History of Berliner FC Dynamo (2004–present)

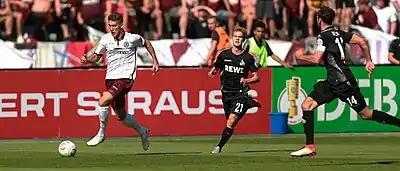
Chris Reher with the ball during the match between BFC Dynamo and 1. FC Köln in the 2018-19 DFB-Pokal on 19 August 2018.

BFC Dynamo was set to play the return match against 1. FC Union Berlin from the 18th matchday at the Stadion im Sportforum on 13 May 2006. The match was attended by 6,471 spectators. The score was then 1-1 when about 200 supporters of BFC Dynamo invaded the pitch to storm the guest block. Supporters of 1. FC Union Berlin fled in panic. The match was abandoned and 1. FC Union Berlin was awarded a 2–0 victory. BFC Dynamo coach Fijalek concluded afterwards: "It's bitter, the sport was badly trampled on today". As many as 1,000 police officers had been employed to the match. President Weinkauf initially accused the police of failing to maintain security, but later apologized for the riots and explained that the match stewards had not been sufficiently prepared for the task. BFC Dynamo decided on its own initiative to play the next match at Stadion im Sportforum, against FC Anker Wismar on the 29th matchday on 21 May 2006, behind closed doors. The players of BFC Dynamo wore the motto "No power of violence" on their shirts in the match against BFC Preussen away from the 19th matchday on 17 May 2006. The NOFV Sports Court sentenced the club to a fine of 2,000 Euros. The Stadion im Sportforum was also closed for matches in NOFV-Oberliga Nord. The stadium needed a new fence to increase security. BFC Dynamo finished 2005-06 NOFV-Oberliga in sixth place. Jens-Uwe Zöphel left for MSV 19 Rüdersdorf and Philipp Wanski left for Hallescher FC after the season. Zöphel had played in a total of 170 matches for BFC Dynamo since the 1990–91 season.